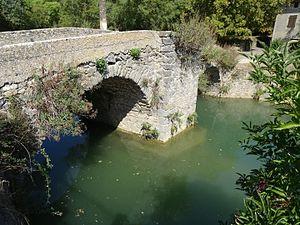
Pont sur la Lauquette This building is indexed in the Base Mérimée, a database of architectural heritage maintained by the French Ministry of Culture,
Le pont sur la Lauquette est un pont situé à Mas-des-Cours, en France.
Mas-des-Cours est une commune française, située dans le département de l'Aude en région Occitanie.
Cet article recense les monuments historiques de l'Aude, en France.